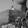
ASL letter: H